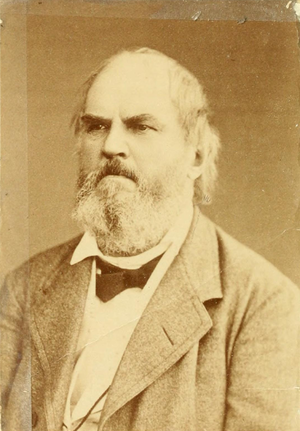
Carl August Dohrn est un entomologiste allemand, né le 27 juin 1806 et mort le 10 mai 1892, connu pour avoir été le secrétaire puis le président de la Société entomologique de Stettin.